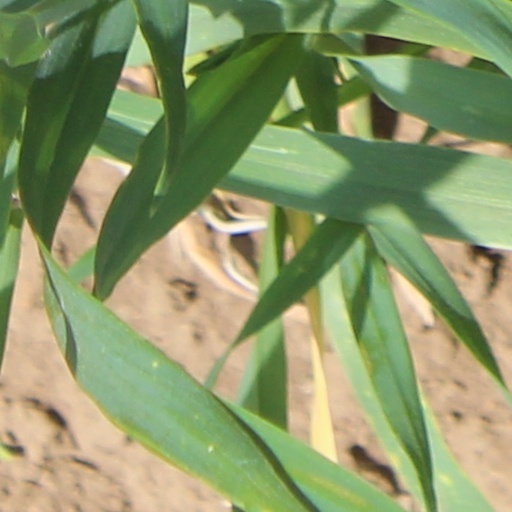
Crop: wheat